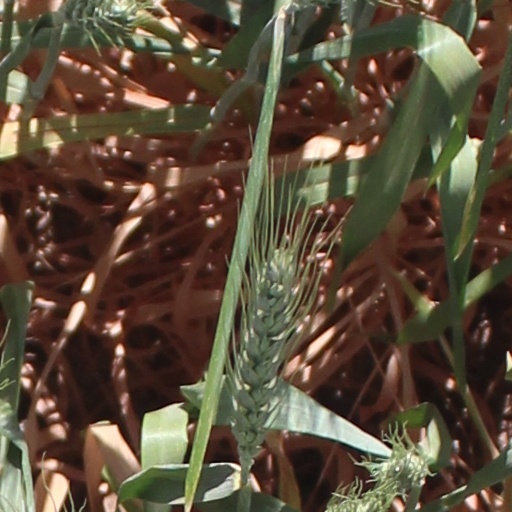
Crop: wheat